Kevin Koger

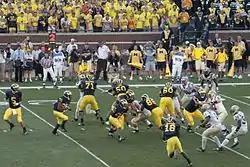
2009 Michigan Wolverines football team offense Koger (86) blocks for Michael Shaw (20) along with Mark Ortmann (71), David Molk (50), Mark Huyge (72), David Moosman (60), Steven Schilling (52), and Kevin Grady.

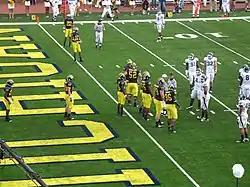
2010 Michigan Wolverines football team offense including #16 Denard Robinson, #20 Michael Shaw, #22 Darryl Stonum, #12 Roy Roundtree, #86 Koger, #52 Stephen Schilling, and #50 David Molk as well as #79 Perry Dorrestein, #65 Patrick Omamehand, and #72 Mark Huyge

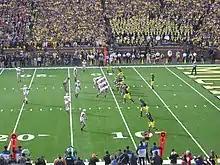
Koger at tight end during the 2011 Michigan-Ohio State rivalry game

Koger accepted a scholarship to play at the University of Michigan, where he enrolled in the division of kinesiology. He caught his first pass on September 27, 2008, against Wisconsin, which went for 26 yards and a touchdown. He took over starting tight end job in fifth week of the season against Illinois.